Ulster Covenant

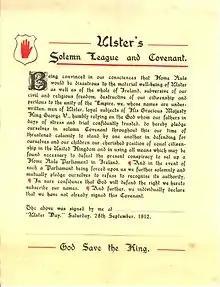
Ulster Covenant

Ulster's Solemn League and Covenant, commonly known as the Ulster Covenant, was signed by nearly 500,000 people on and before 28 September 1912, in protest against the Third Home Rule Bill introduced by the British Government in the same year.